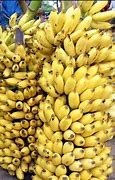
Label: banana